Geological history of Point Lobos

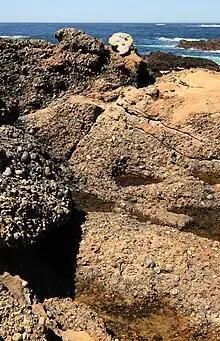
Carmelo Formation at Point Lobos.

Around 55 million years ago, in the Paleocene Epoch of the Paleogene Period (Cenozoic Era), a submarine canyon cut down through the granodiorite basement rock and sediments comprising the Carmelo Formation were deposited. The Carmelo consists of pebble to cobble conglomerate, medium to coarse grained sandstone and mudstone. The included pebbles are mostly of volcanic origin. They were brought by rivers draining volcanic highlands. During transport their rough shape became rounded and polished. The sediments were deposited as submarine landslides and turbidity currents.